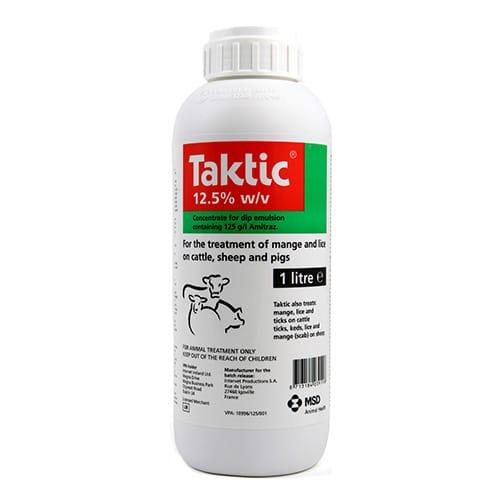
Dawa ya mifugo inayopatikana kwenye maduka yanayouza pembejeo za kilimo ama maduka yanayouza dawa za wanyama wa kufugwa, dawa hii iliyohifadhiwa kwenye chupa ya plastiki yenye rangi nyeupe; ina maelezo ikielezea kuwa ni dawa kwa ajili ya ngozi iliyoshambuliwa na kupe ama vijidudu kwa wanyama kama vile ng'ombe,kondoo ama nguruwe.